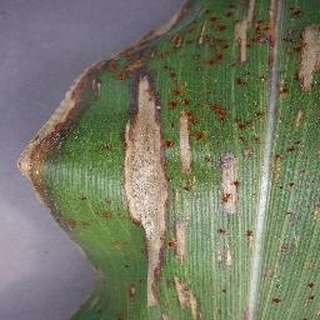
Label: corn_northern_leaf_blight